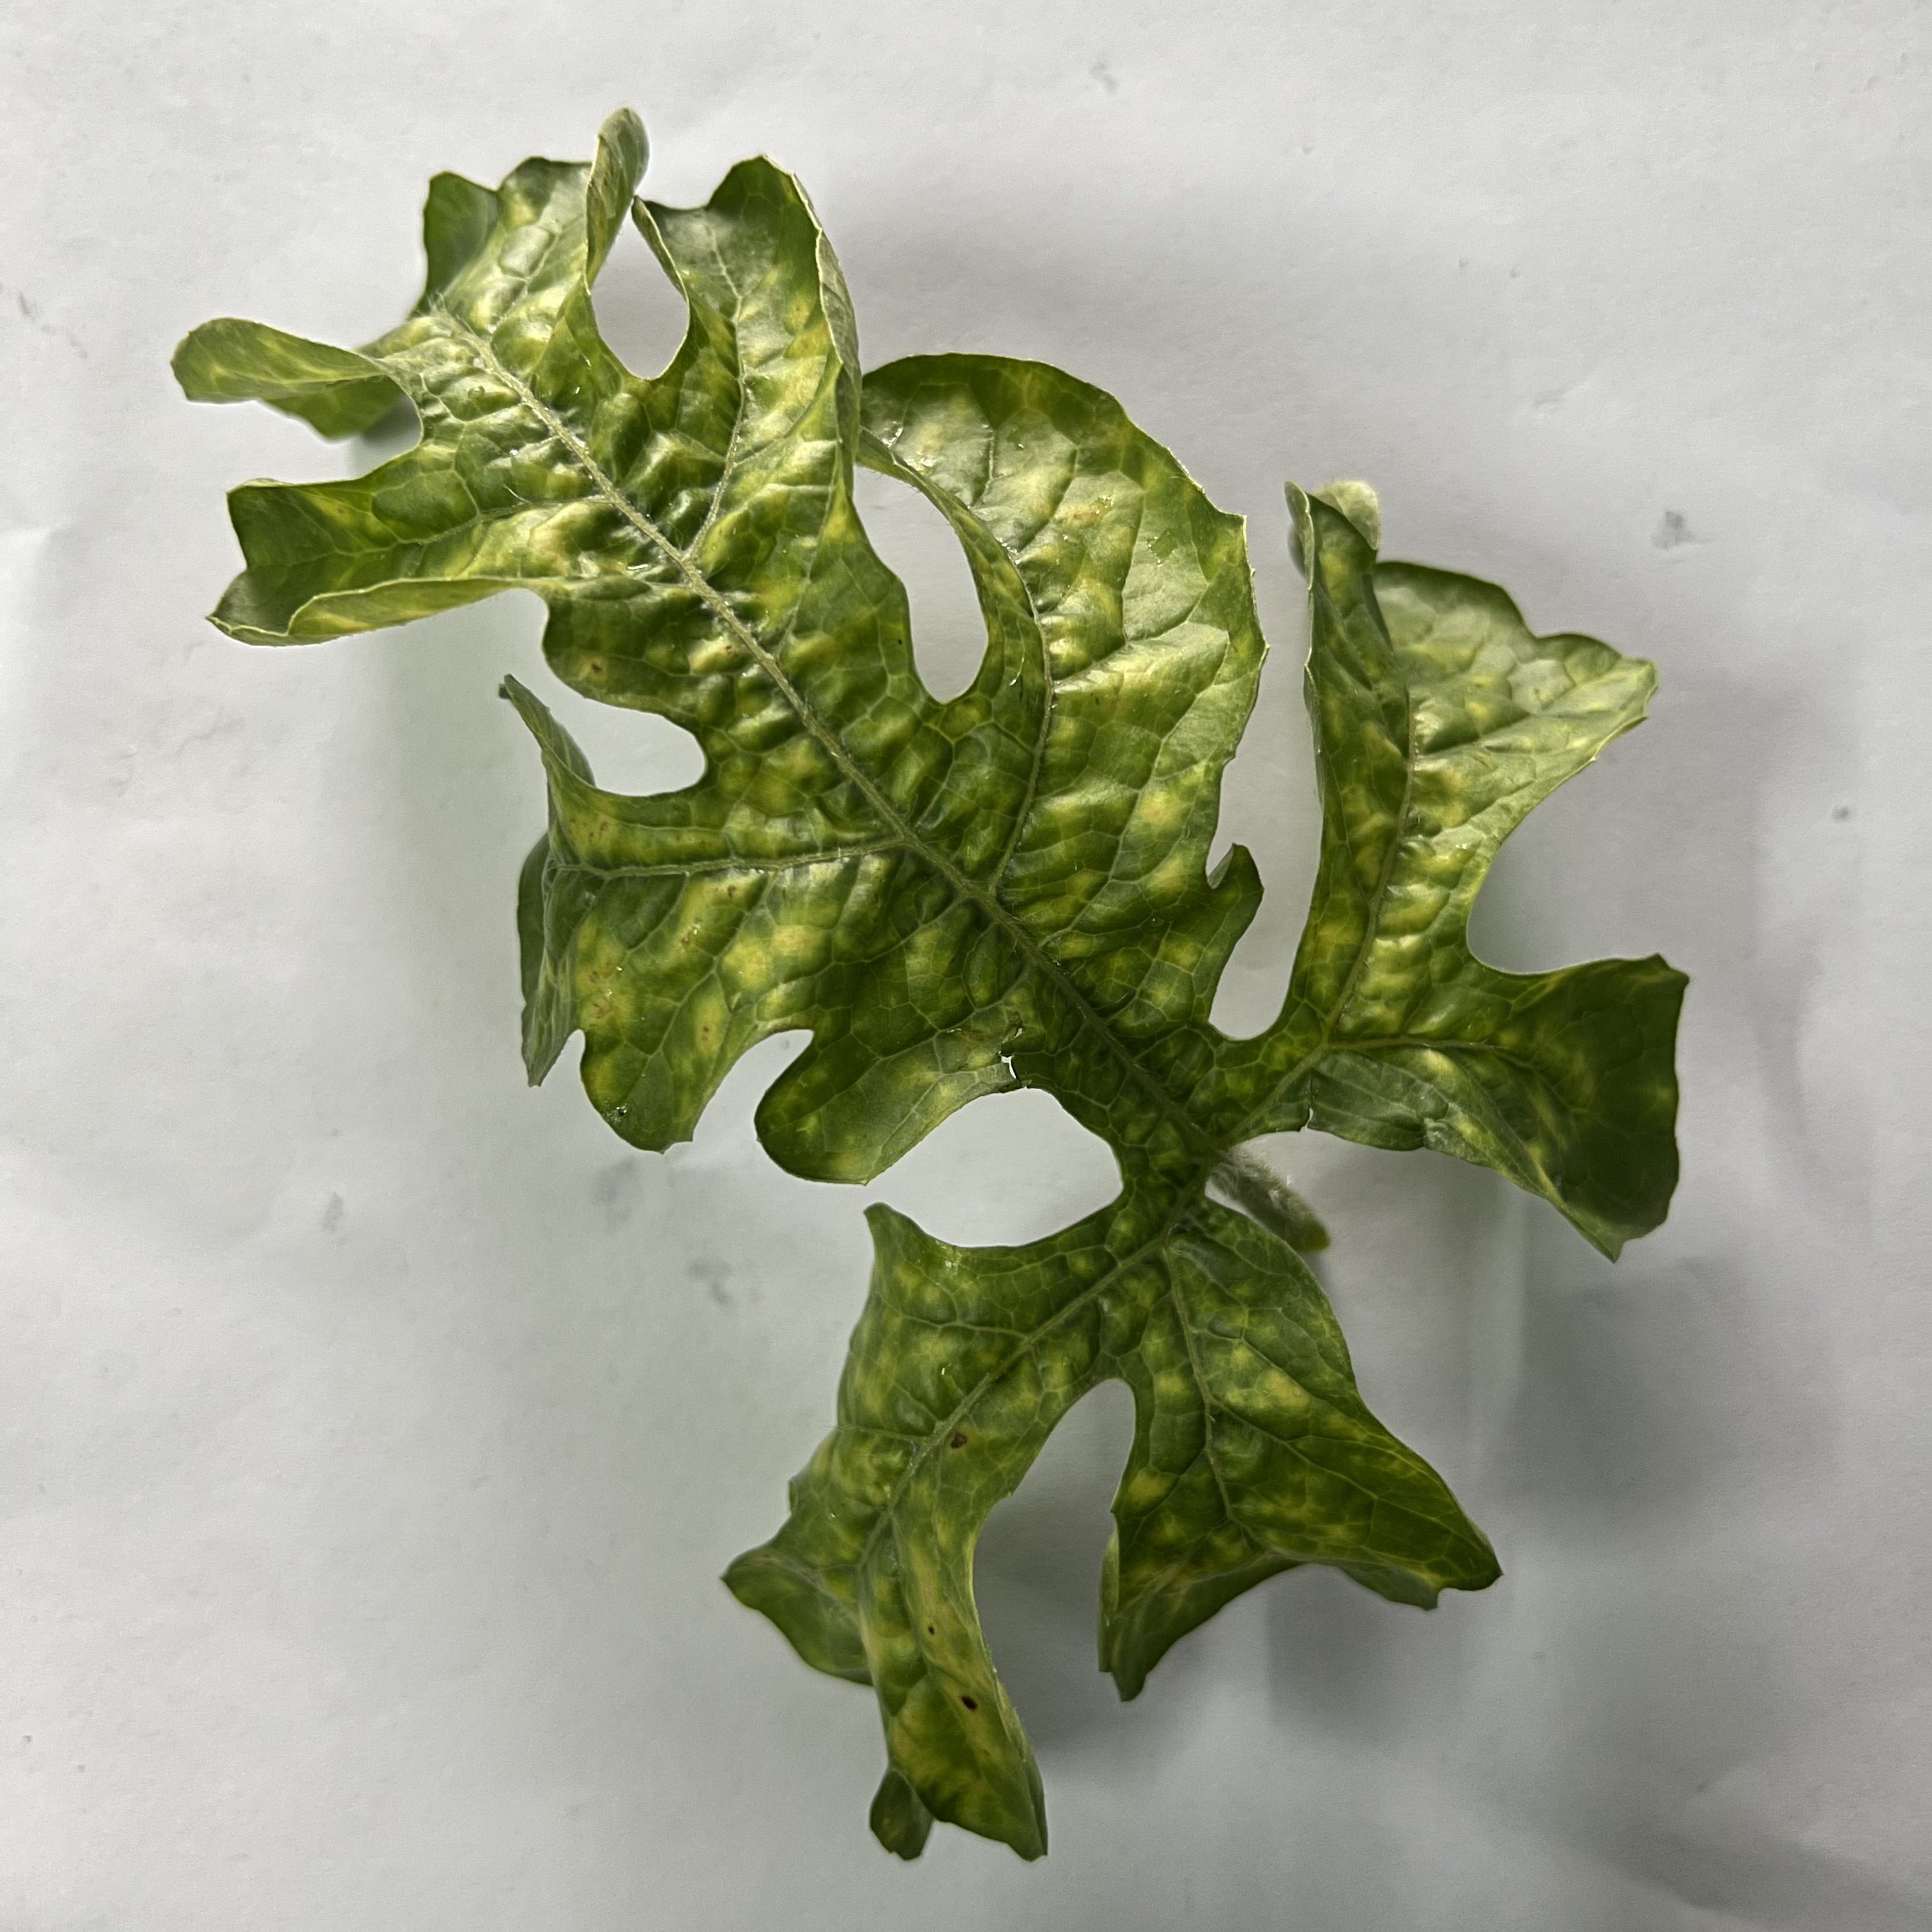
Label: Mosaic_Virus